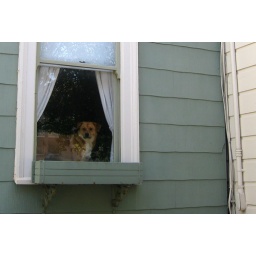
Alert dog in the window spots us in SF.